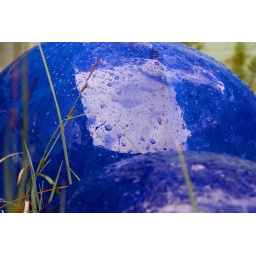
These were a couple of polished balls in a big pot plant.